Hell in a Cell (2010)

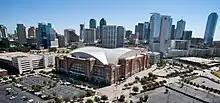
The event was held at the American Airlines Center in Dallas, Texas.

In 2009, World Wrestling Entertainment (WWE) introduced Hell in a Cell as a gimmick pay-per-view (PPV). The concept of the show came from WWE's established Hell in a Cell match, in which competitors fight inside a 20-foot-high roofed cell structure surrounding the ring and ringside area. The main event match of the card was contested under the Hell in a Cell stipulation. The 2010 event was the second Hell in a Cell, establishing the event as the annual October PPV. The event took place on October 3, 2010, at the American Airlines Center in Dallas, Texas and featured wrestlers from the Raw and SmackDown brand divisions.